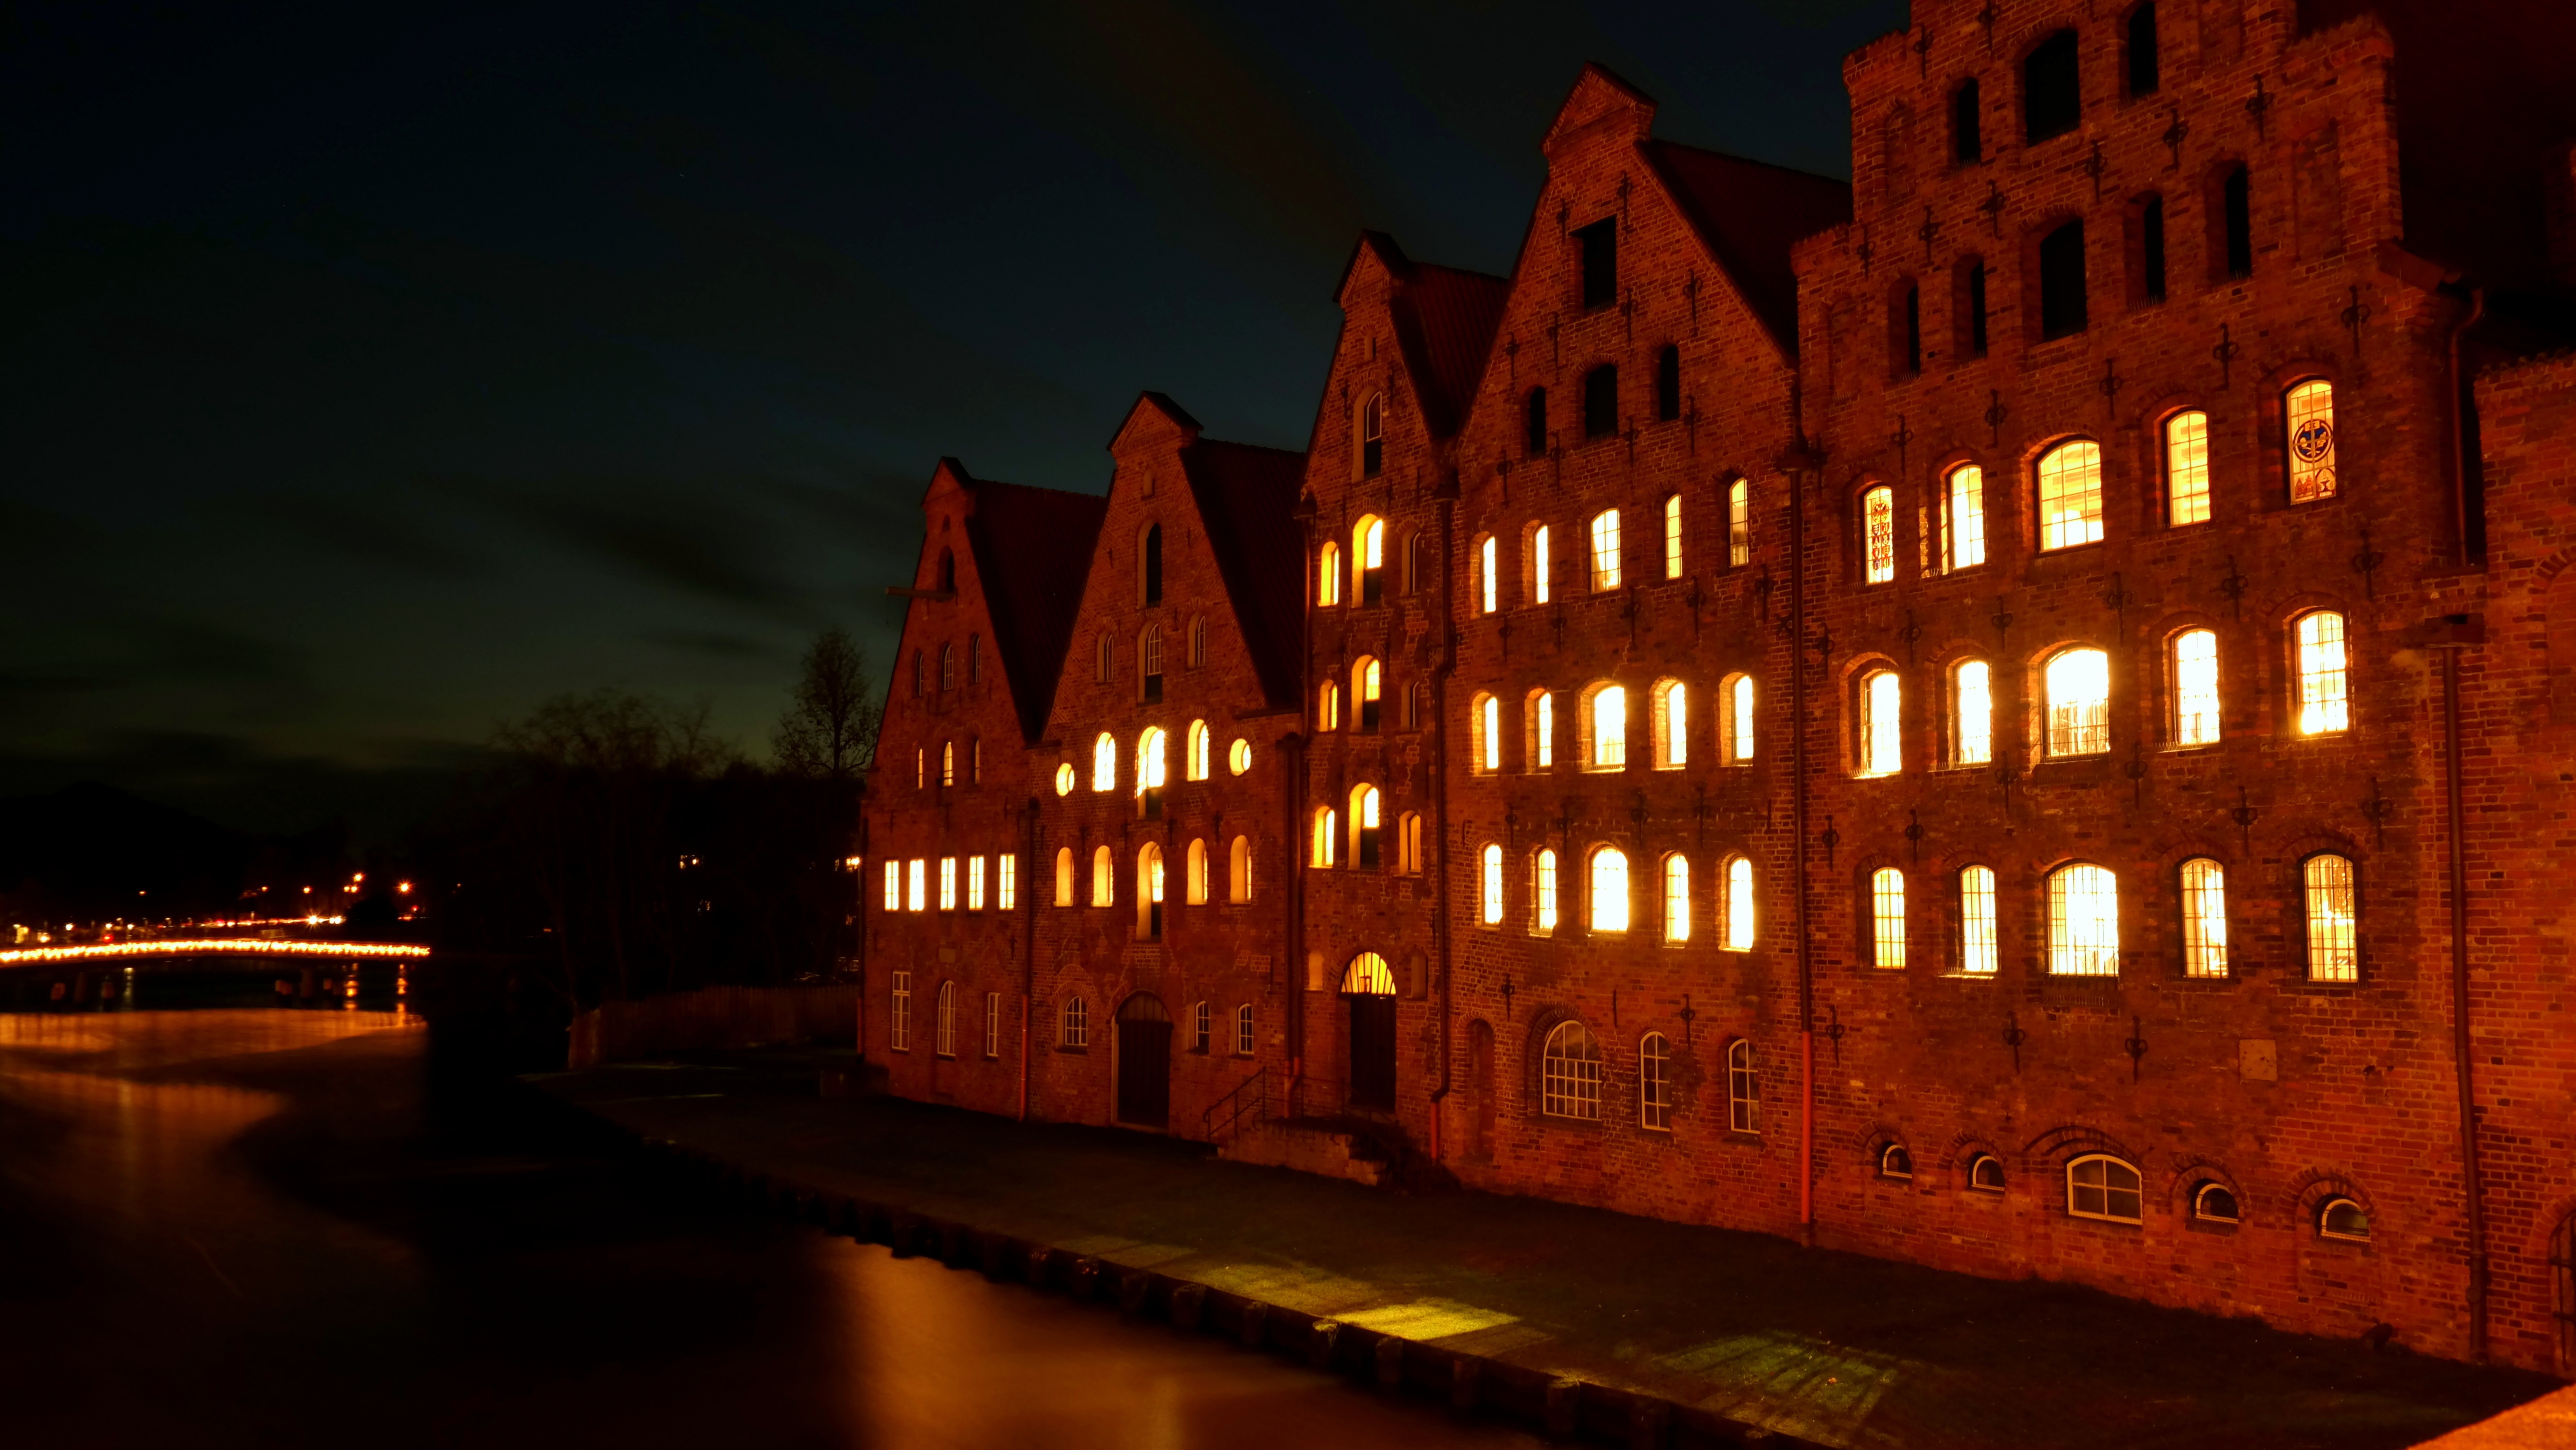
light, architecture, night, building, old, cityscape, dusk, evening, reflection, darkness, lighting, old town, lights, historically, trave, night photograph, lubeck